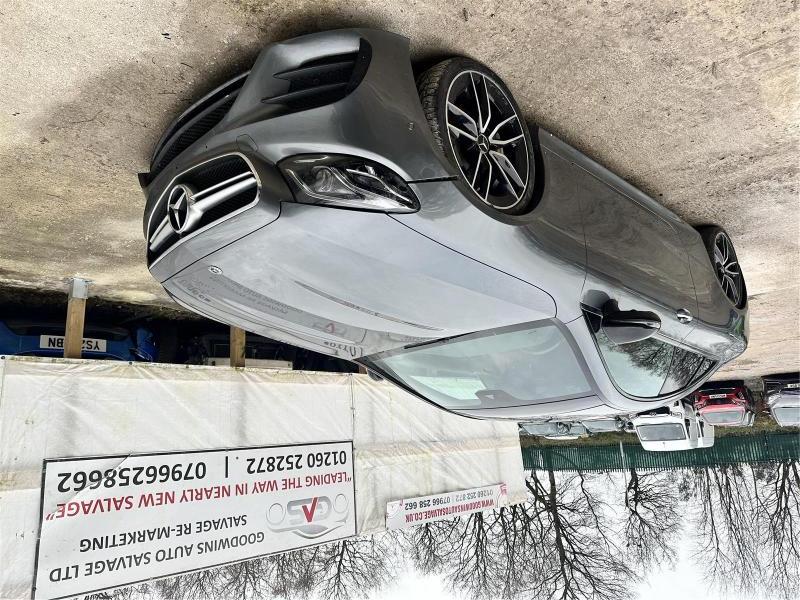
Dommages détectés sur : pare-choc arrière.
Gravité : mineur